St. Charles Hotel (Pierre, South Dakota)

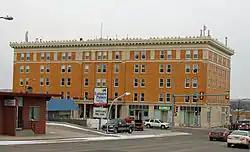

The St. Charles Hotel is a historic hotel located at 207 E. Capitol Ave. in Pierre, South Dakota. The hotel was built in 1911 by Charles Hyde, a prominent Pierre businessman. Hyde had helped establish Pierre's business district; he was later convicted of mail fraud and pardoned by President William Howard Taft. South Dakota Governor Robert S. Vessey hosted the hotel's grand opening, a portent of the hotel's role in South Dakota politics. All members of both houses of the South Dakota Legislature stayed in the hotel while in Pierre, and the legislators often discussed and debated bills in the building. In addition, several governors stayed in the hotel until the South Dakota governor's mansion was built in the 1940s. The hotel has also hosted prominent guests such as President Calvin Coolidge, Dale Carnegie, Bob Hope, and Clark Gable.